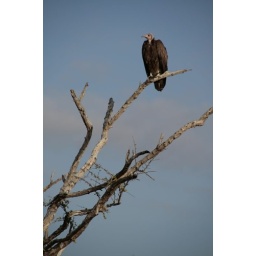
Volture perched on a tree near a lion kill. ** Avvoltoio